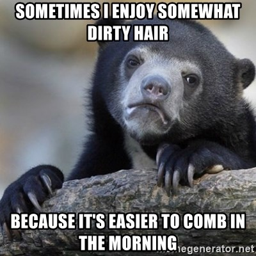
confession bear - sometimes i enjoy somewhat dirty hair because it 's easier to comb in the morning